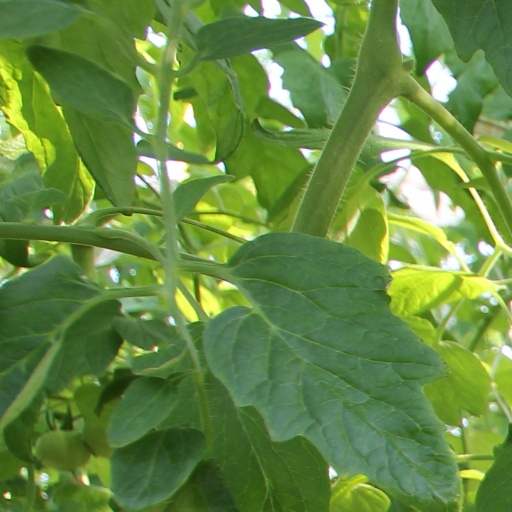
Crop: tomato